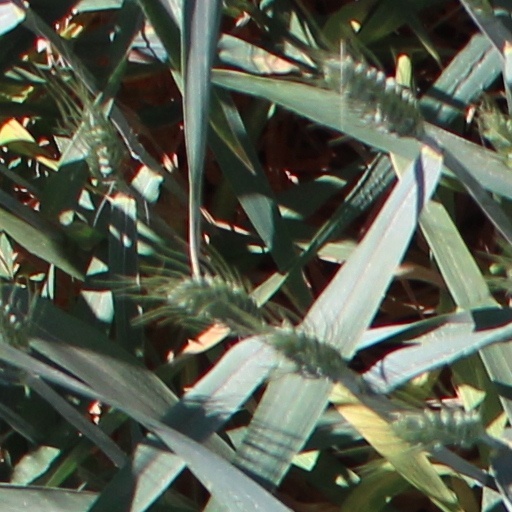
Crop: wheat